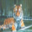
Label: tiger